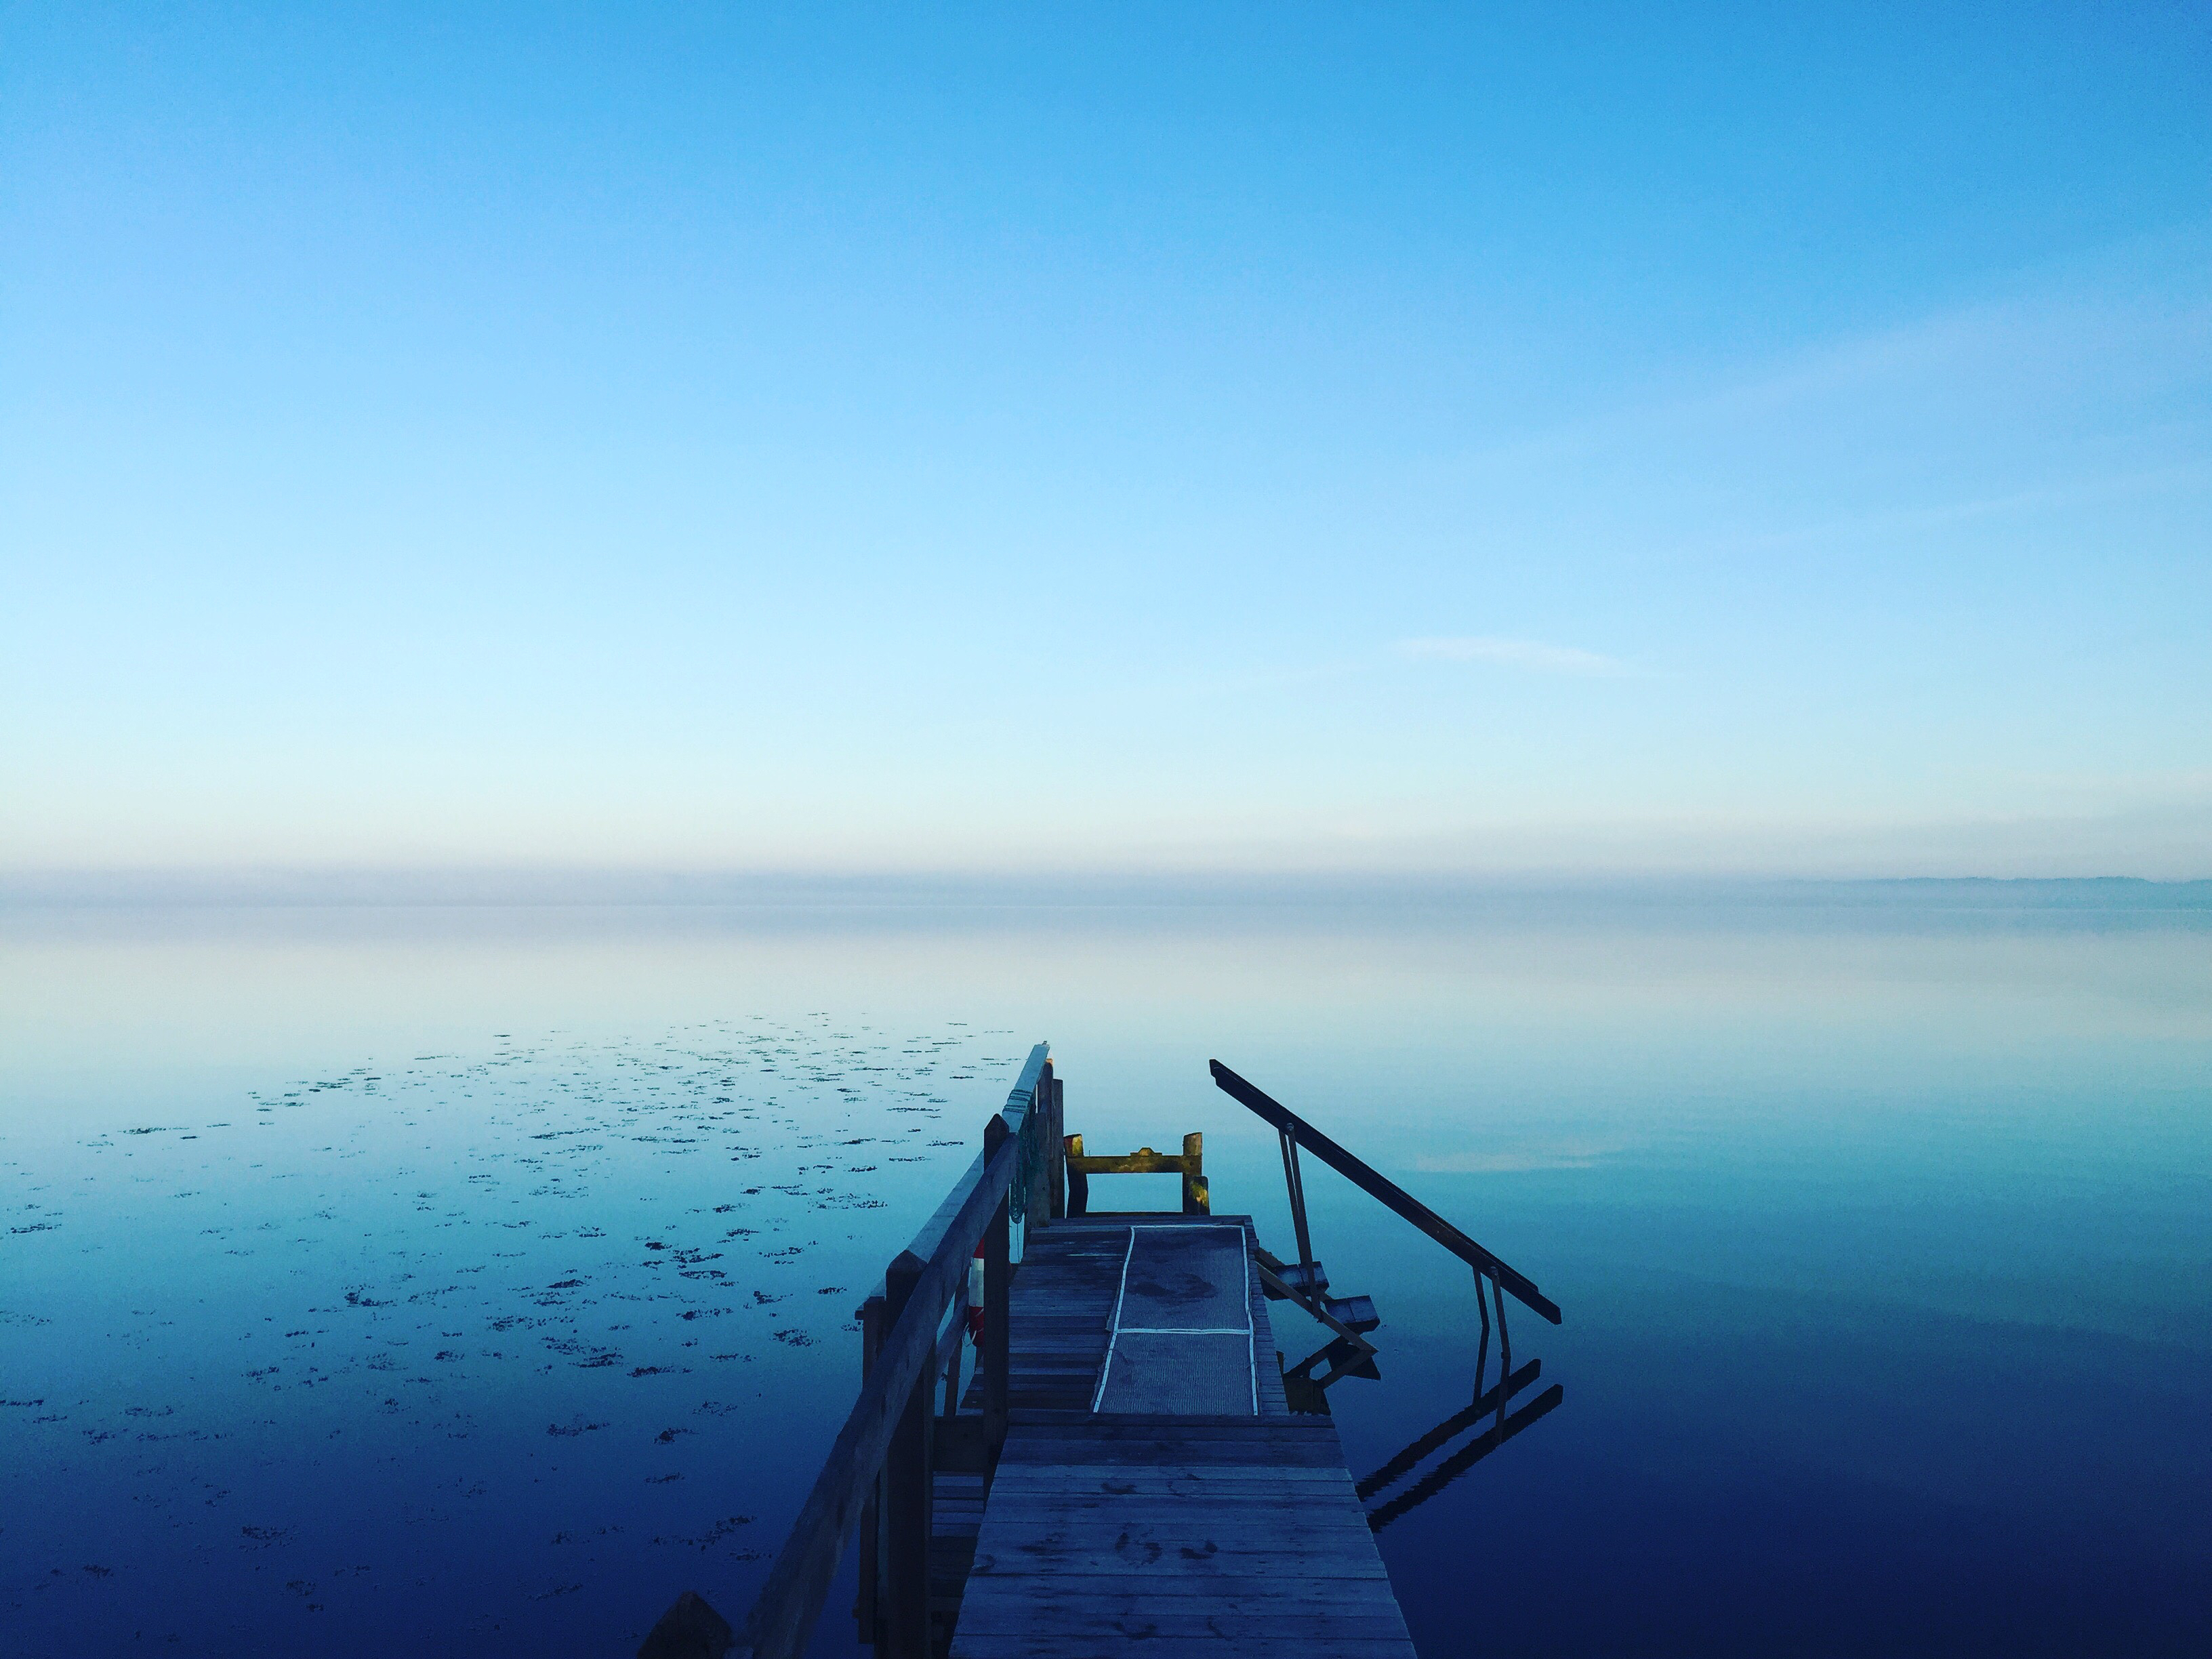
beach, sea, coast, ocean, horizon, cloud, sky, sunrise, sunlight, morning, shore, wave, lake, dawn, dusk, reflection, vehicle, bay, blue, atmospheric phenomenon